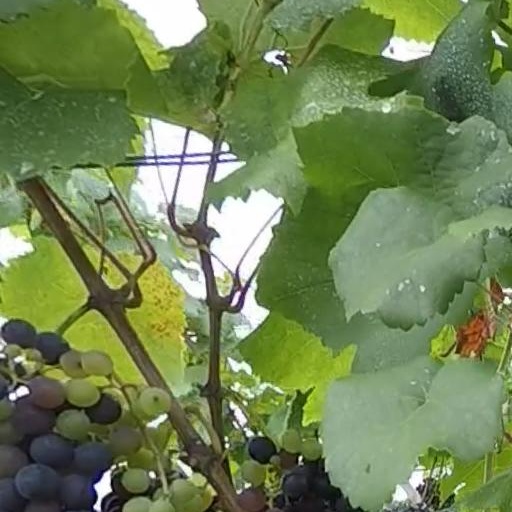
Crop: grape